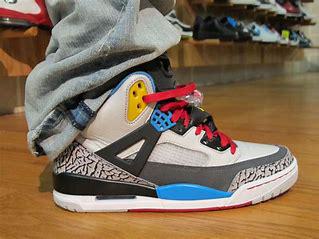
Brand: Jordan
Model: Spizike